Gurdwara

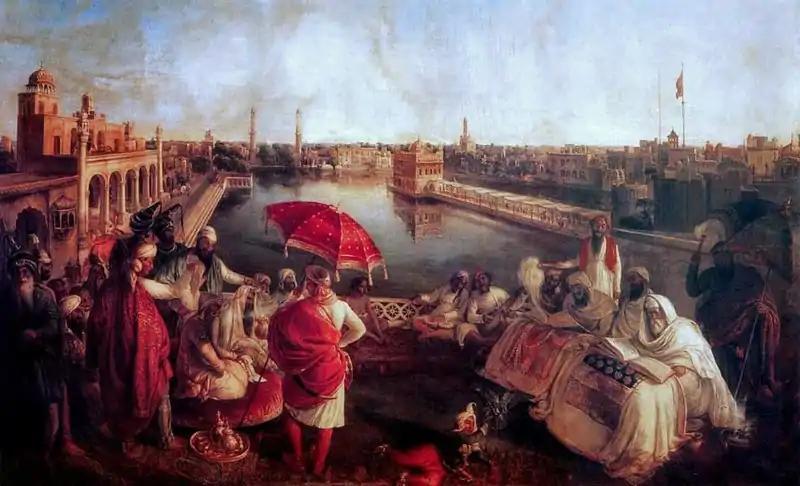

By the early 20th century, a number of Sikh gurdwaras in British India were under the control of the Udasi mahants (clergymen). The Gurdwara Reform Movement of the 1920s resulted in Shiromani Gurdwara Parbandhak Committee taking control of these gurdwaras.